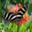
Label: butterfly